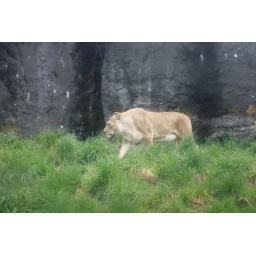
Lioness just slowing walking over to the lion